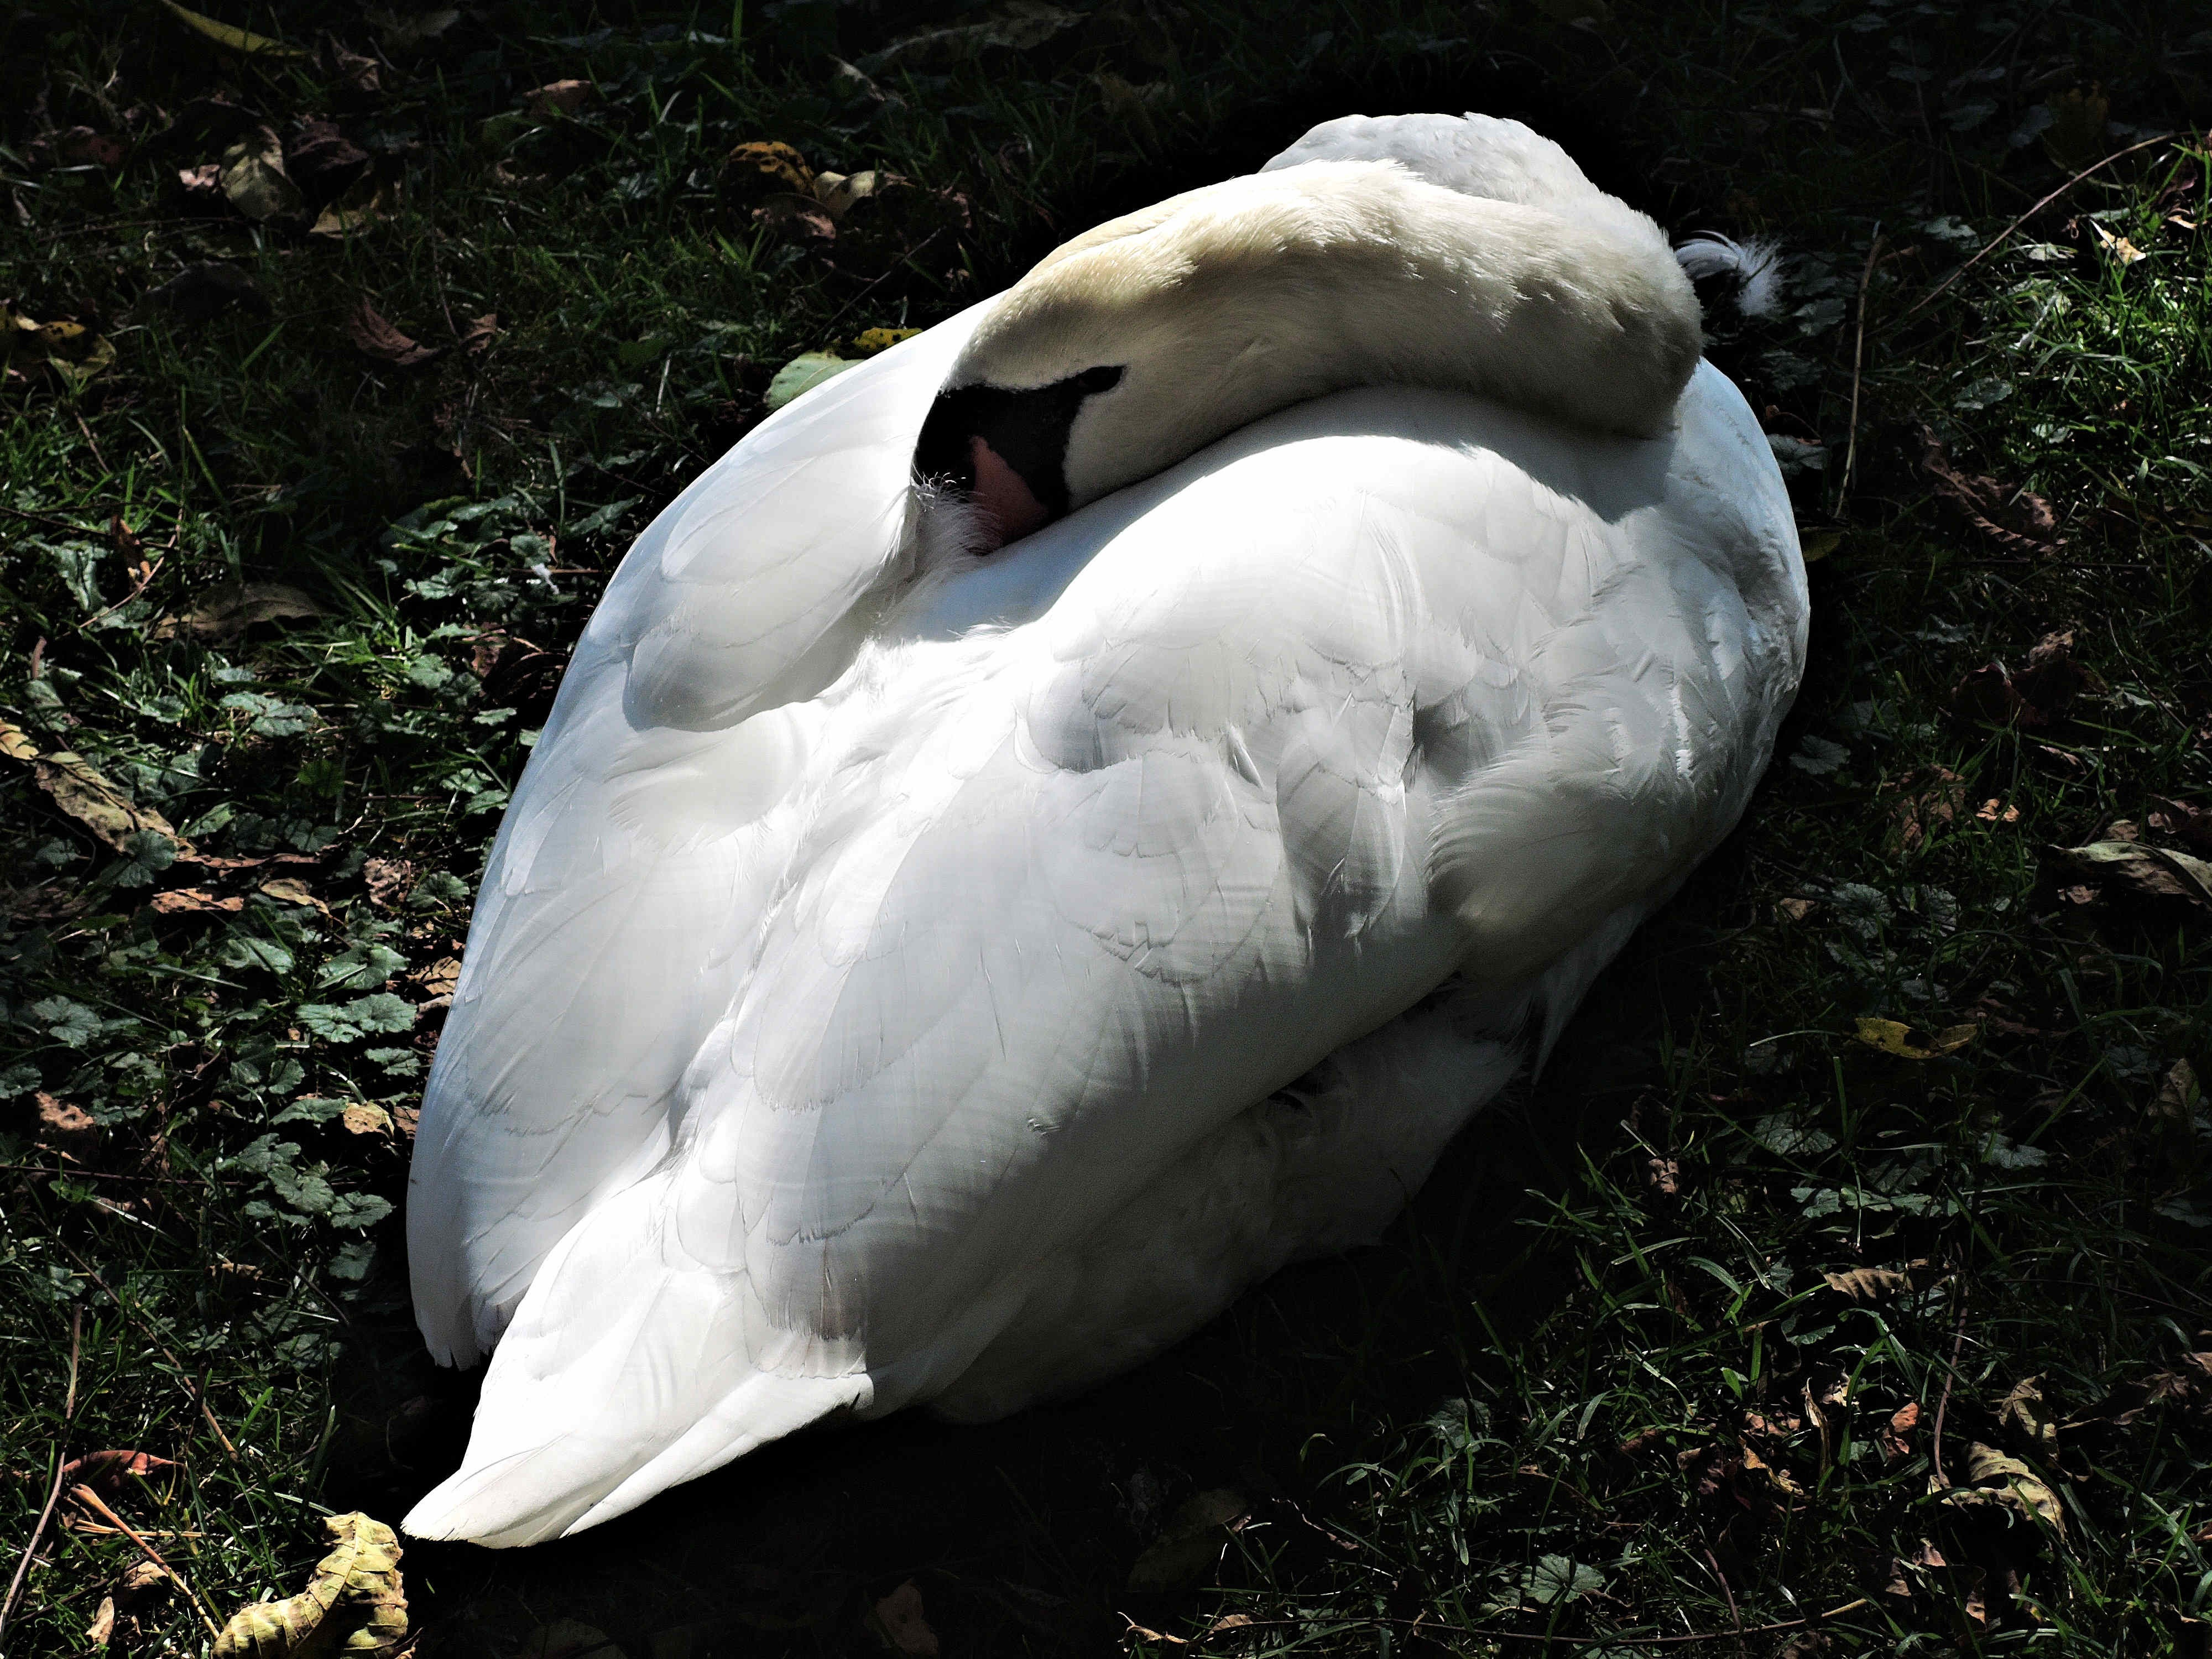
nature, bird, wing, white, wildlife, beak, fauna, swan, canada, vertebrate, waterfowl, wild bird, water bird, graceful, sleeping swan, ducks geese and swans